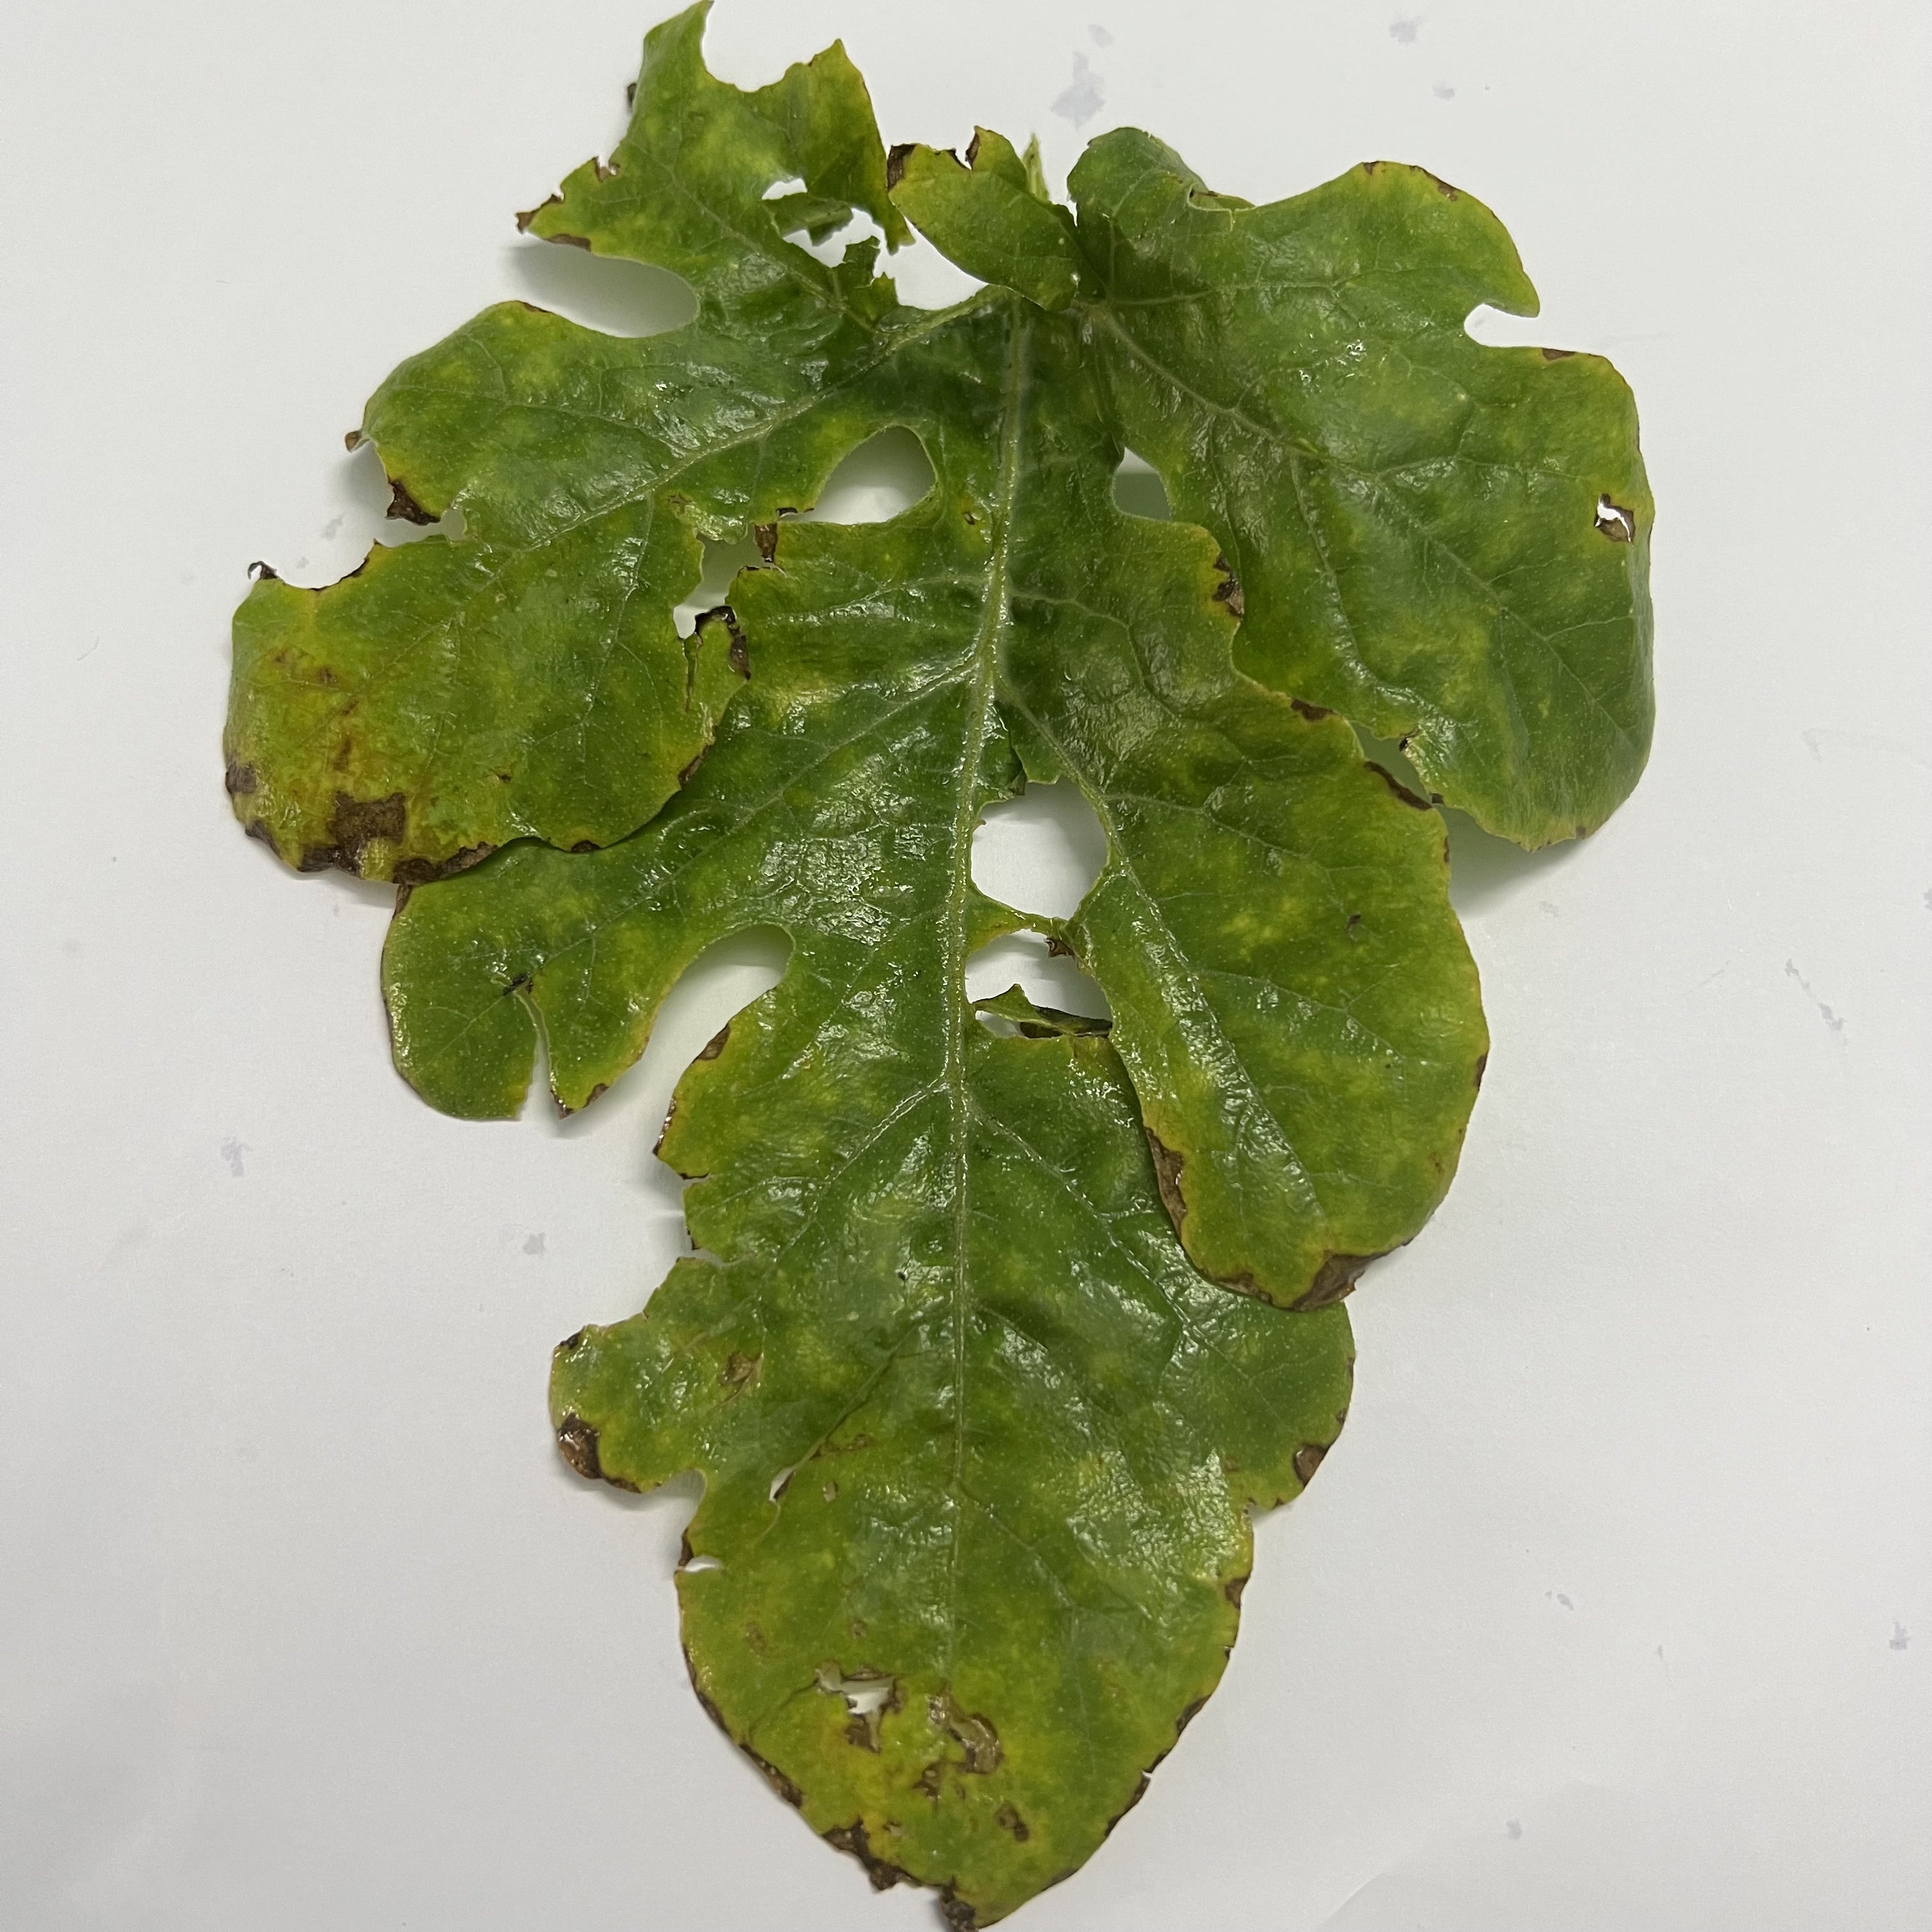
Label: Downy_Mildew